Tenzing Sonam

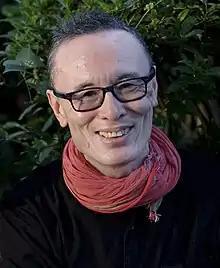

Tenzing Sonam (born 16 January 1959) is a Tibetan film director, writer and essayist based in Dharamshala. He works through his production company, White Crane Films, which he runs with his partner, Ritu Sarin.